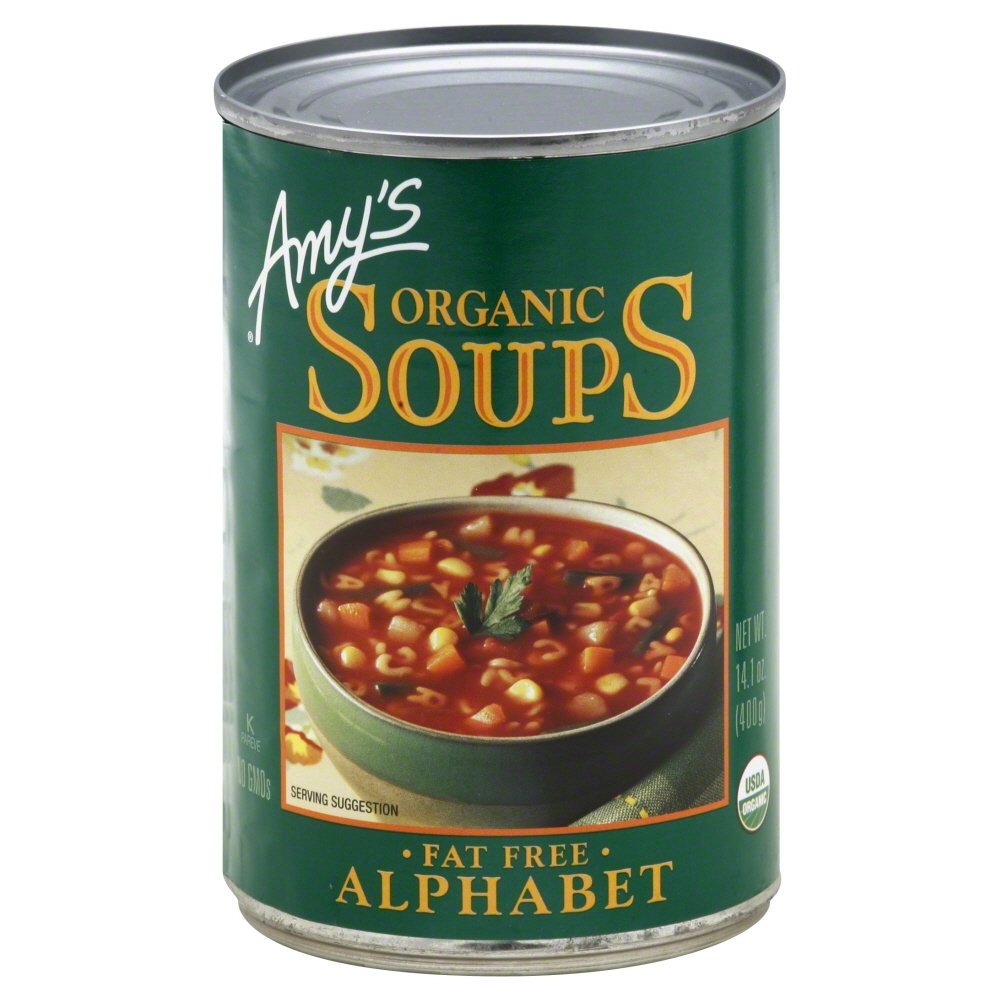
Item Name: Amy's Organic Fat Free Alphabet Soup, 14.1-Ounce Cans (Pack of 12) ( Value Bulk Multi-pack)
Value: 169.2
Unit: Fl Oz

Price: 52.68